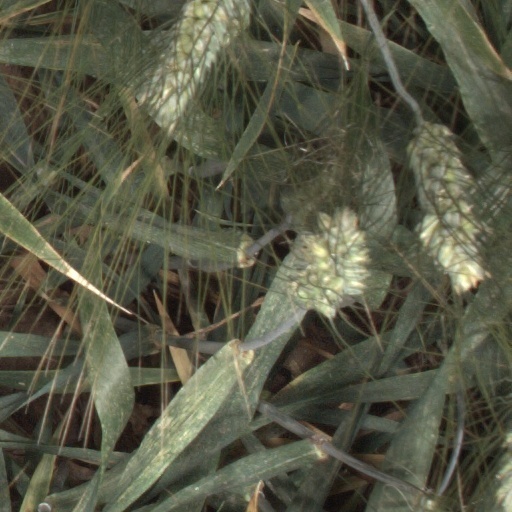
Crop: wheat